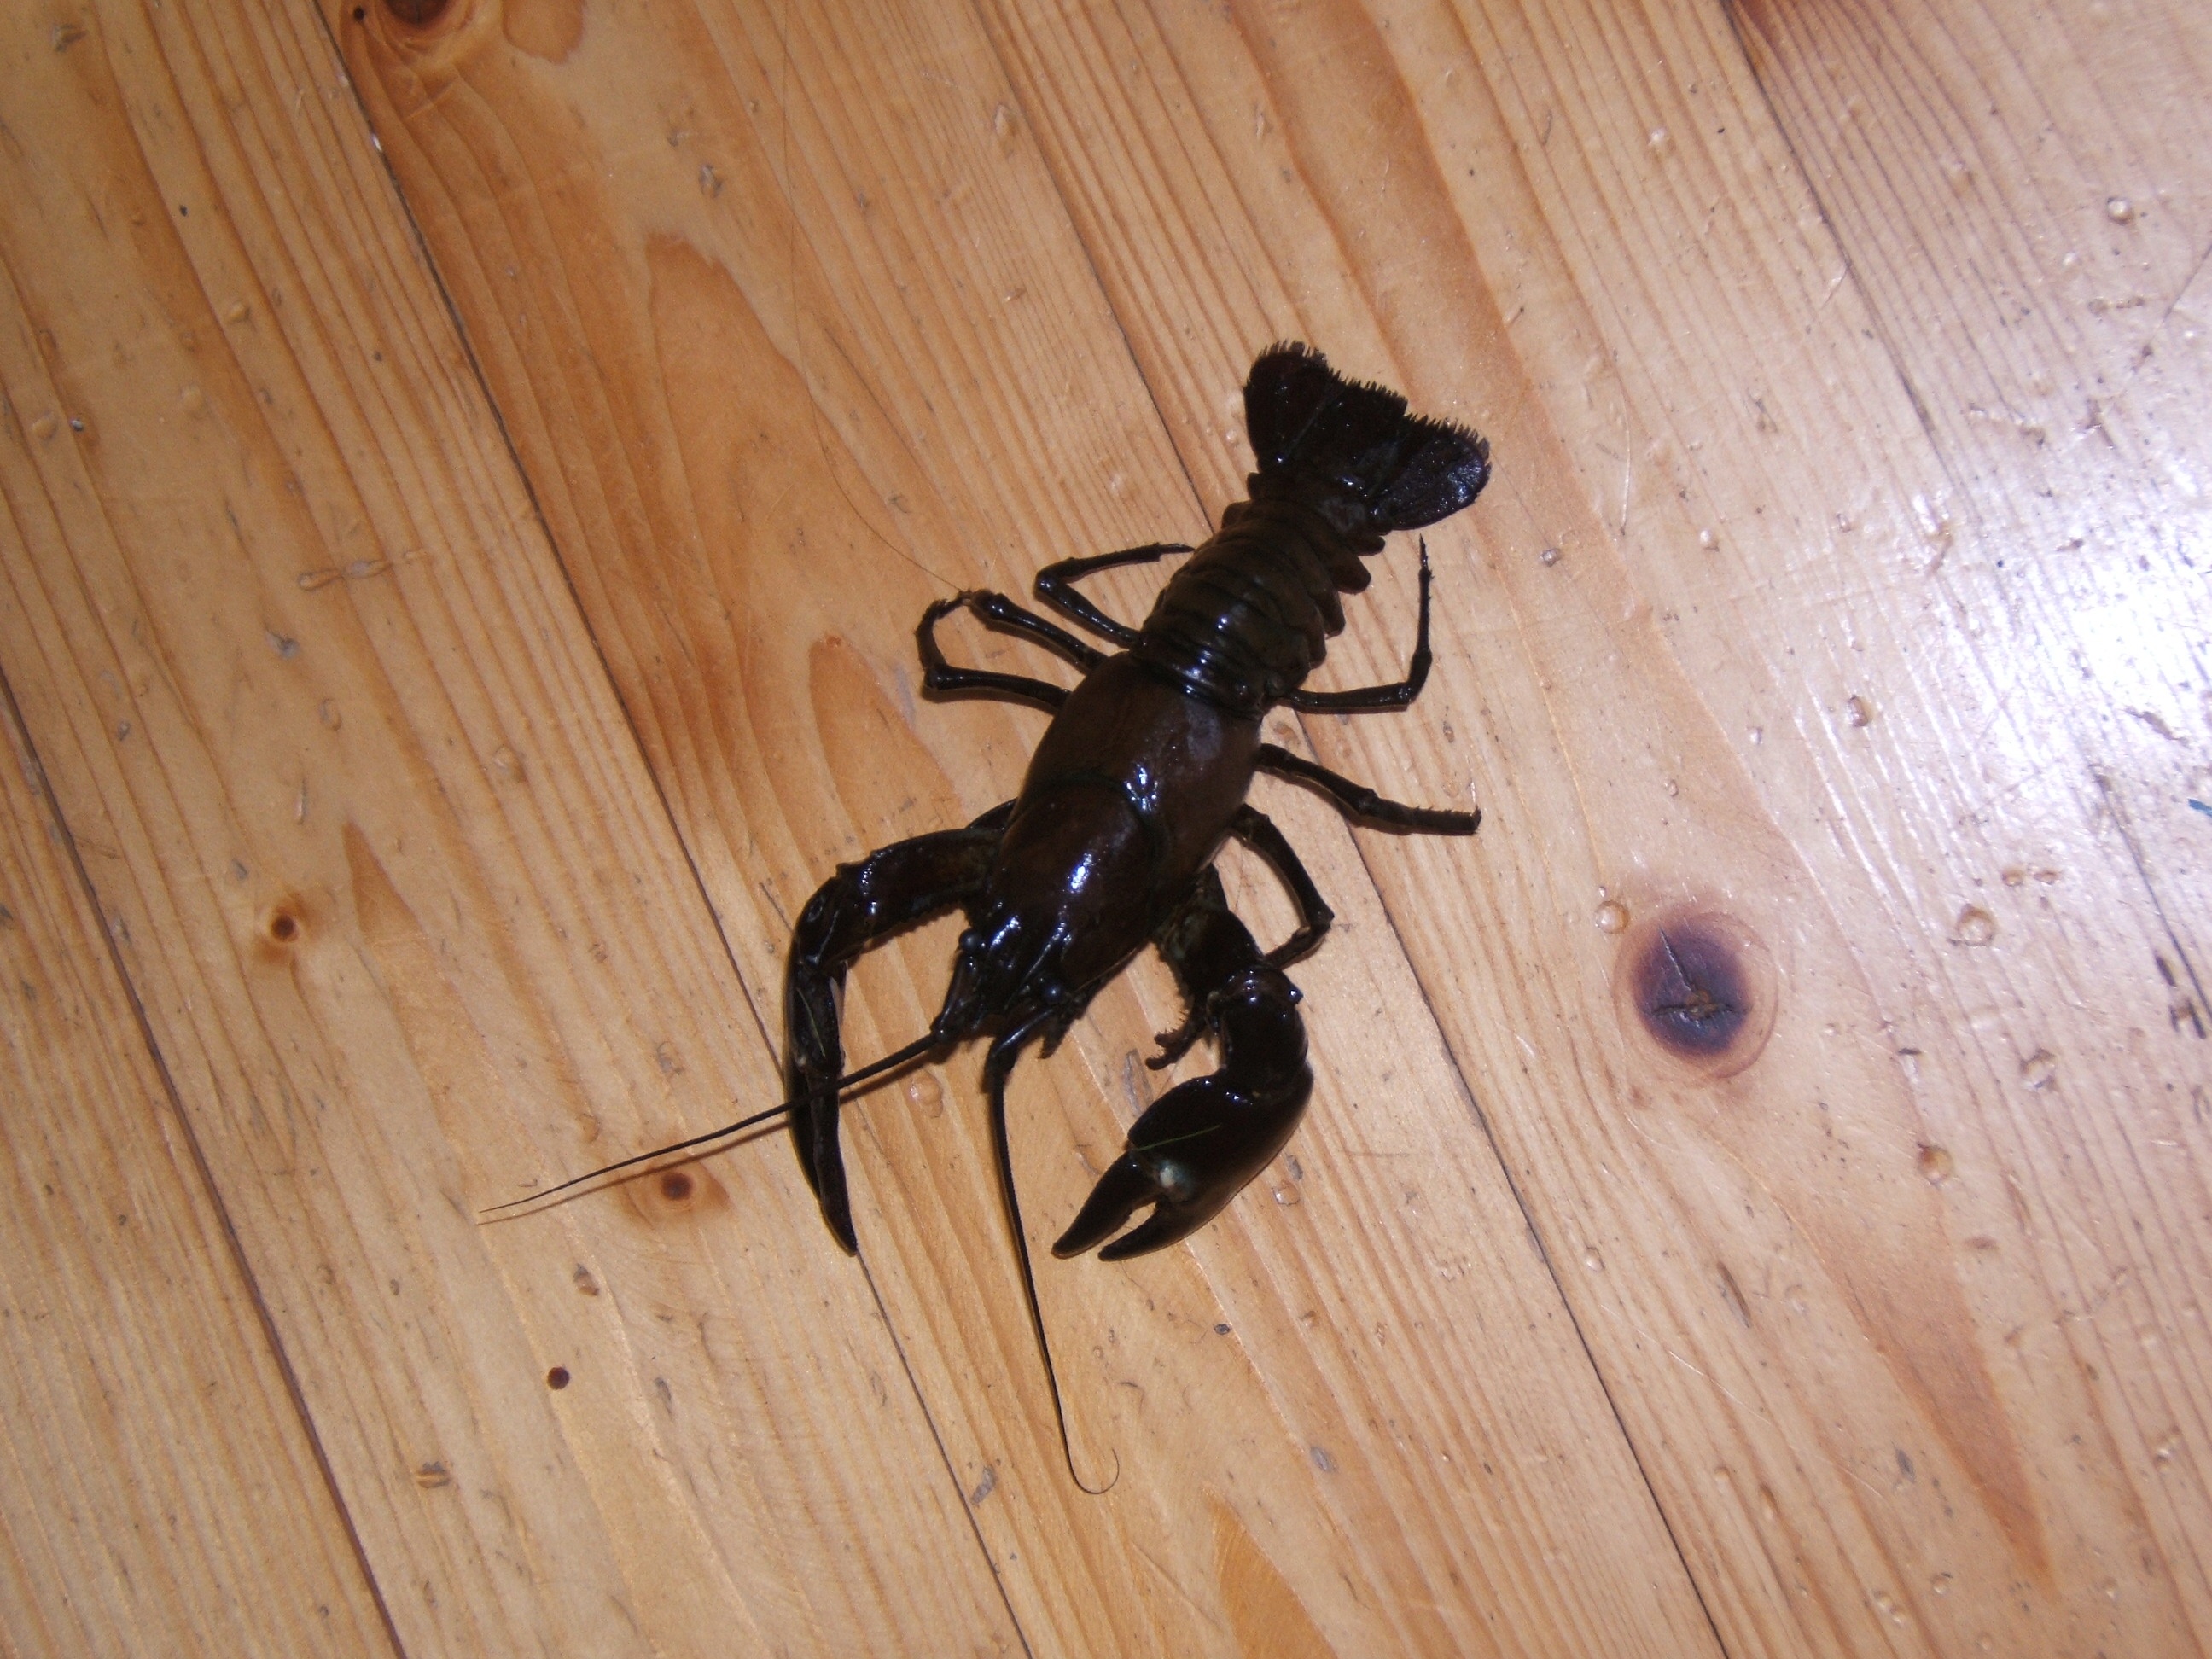
insect, fauna, invertebrate, scorpion, arachnid, macro photography, arthropod, canker, hardwood floors, signal crayfish, ground floor